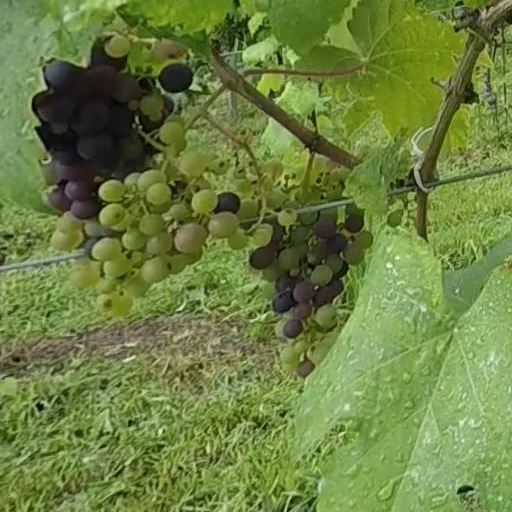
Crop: grape